Answer in natural language. How many CounterTops are visible in the scene? Choose between the following options: 5, 0, 4, 1 or 6
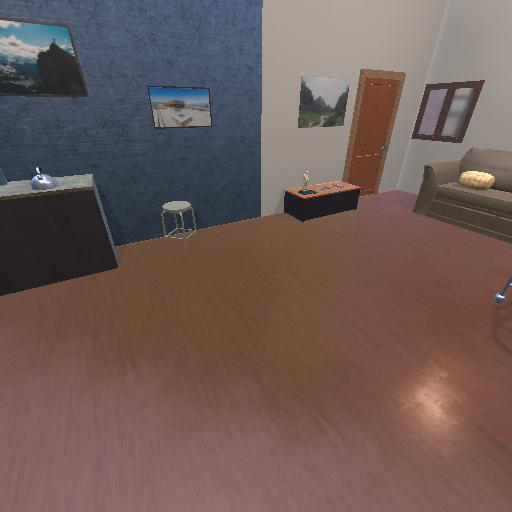
<answer>1</answer>